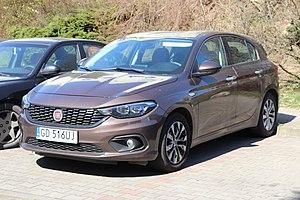
Fiat, acronyme de « Fabbrica Italiana Automobili Torino », est un constructeur automobile italien, basé au Lingotto à Turin. FIAT a été créée le 11 juillet 1899 au Palazzo Bricherasio par trente actionnaires, dont Giovanni Agnelli. Le constructeur a multiplié sa production par huit en cinq ans lors des années magiques de l'automobile italienne, devenant à lui seul le symbole du « miracle économique italien ».